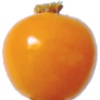
Label: Physalis 1